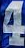
Number: 4